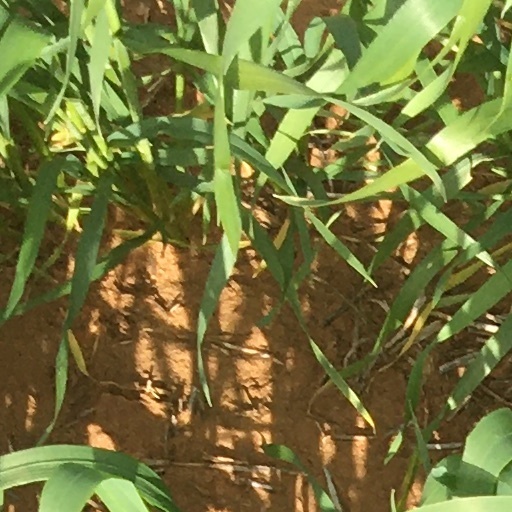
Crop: wheat